Daniel F. Galouye

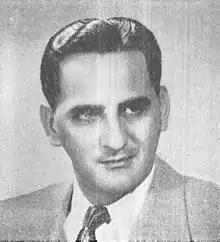
Daniel F. Galouye c. 1952

Daniel Francis Galouye (11 February 1920 – 7 September 1976) was an American science fiction writer. During the 1950s and 1960s, he contributed novelettes and short stories to various digest size science fiction magazines, sometimes writing under the pseudonym Louis G. Daniels.